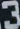
Number: 3